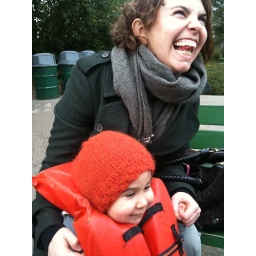
bb and izel boarding the paddle boats in golden gate park